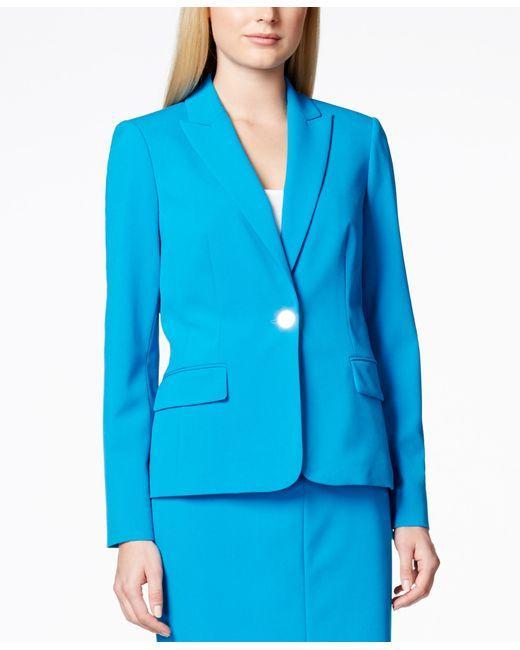
Langer Business Casual Blazer für Damen